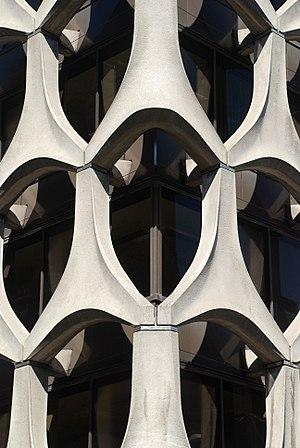
Belgique - Bruxelles - CGER - Bâtiment Marais (architecture fonctionnalise - architectes Marcel Lambrichs, C. Grochowski et D. de Laveleye - 1969-1973)
L'architecture fonctionnaliste est le style qui domine l'architecture en Belgique durant les années 1950, 1960 et 1970, aux côtés de l'architecture monumentale.
L’ancien siège de la Caisse Générale d'Épargne et de Retraite est un édifice de style éclectique situé au numéro 46 de la rue du Fossé aux Loups, à Bruxelles en Belgique.